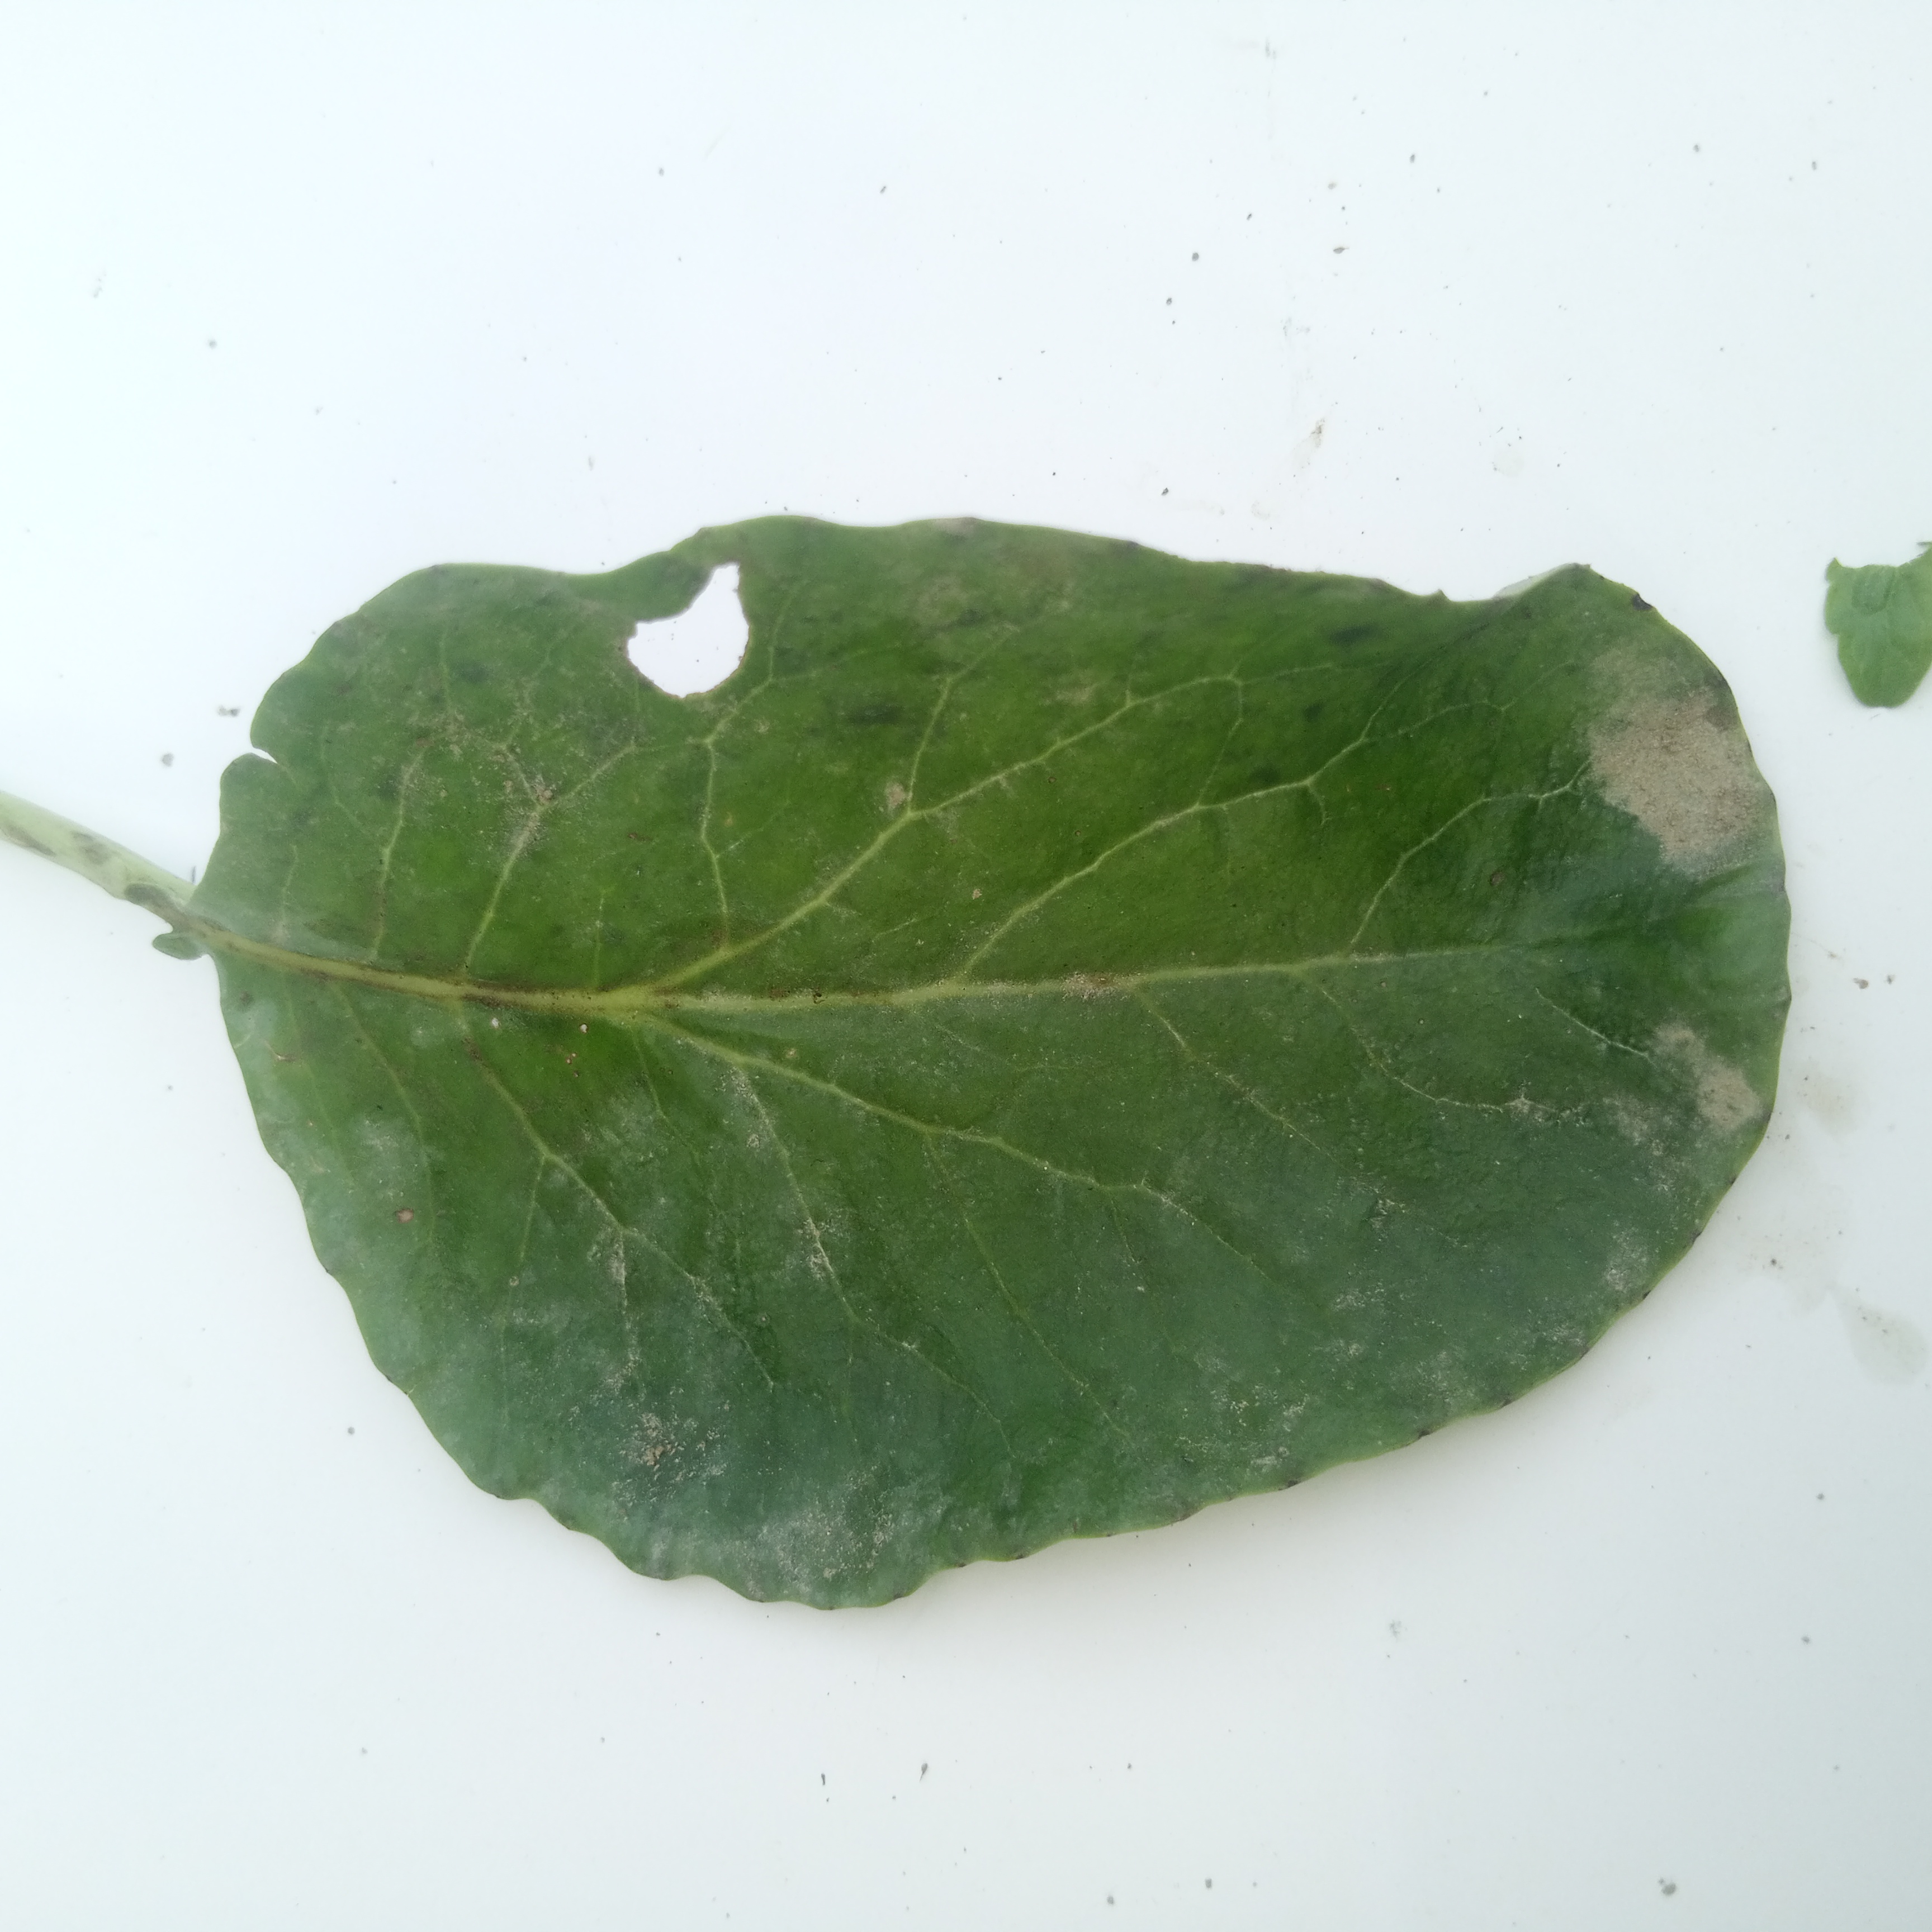
Label: Insect Hole